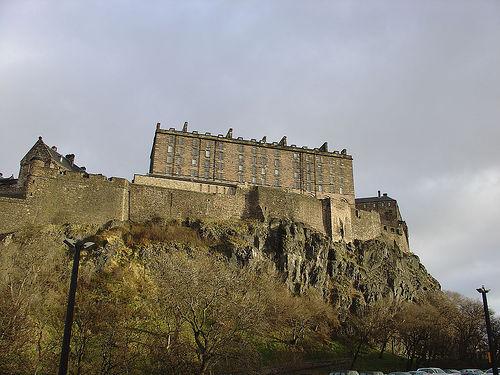
Weather: cloudy or overcast